2008 Summer Olympics torch relay

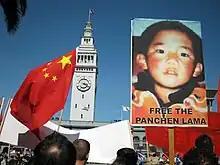
A People's Republic of China flag and a Free Panchen Lama poster with a picture of Gedhun Choekyi Nyima. The Ferry Building can be seen in the background.

Reporters Without Borders organised several symbolic protests, including scaling the Eiffel Tower to hang a protest banner from it, and hanging an identical banner from the Notre Dame cathedral.